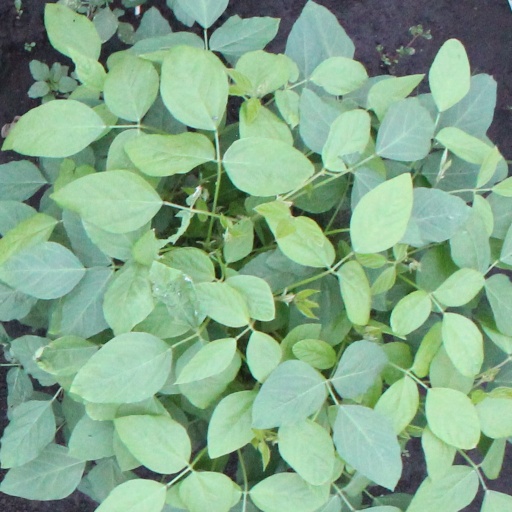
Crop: soybean